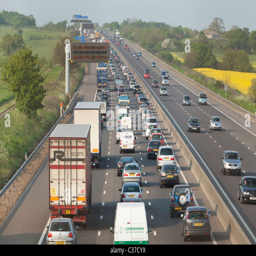
traffic congestion on the motorway before junction